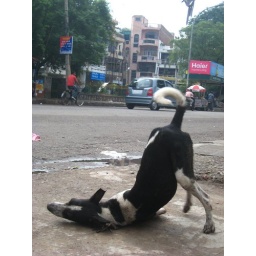
A street dog rubs itself on the dead carcass of a bird. Taken in Kalkaji, New Delhi.